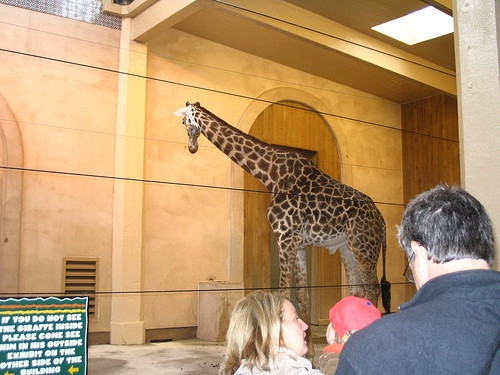
this is people looking at a giraffe at the zoo
Giraffe in an interior pen that connects to an outdoor area.
A giraffe that is standing in an indoor exhibited.
Two children and a man are near the giraffe exhibit at the zoo
The people are standing near the giraffe behind a display.